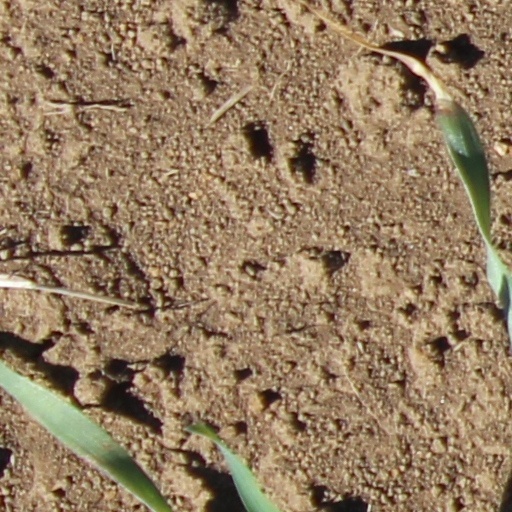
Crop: wheat